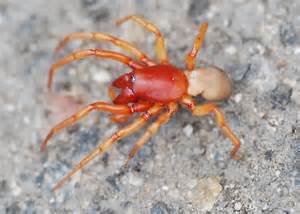
Label: spider